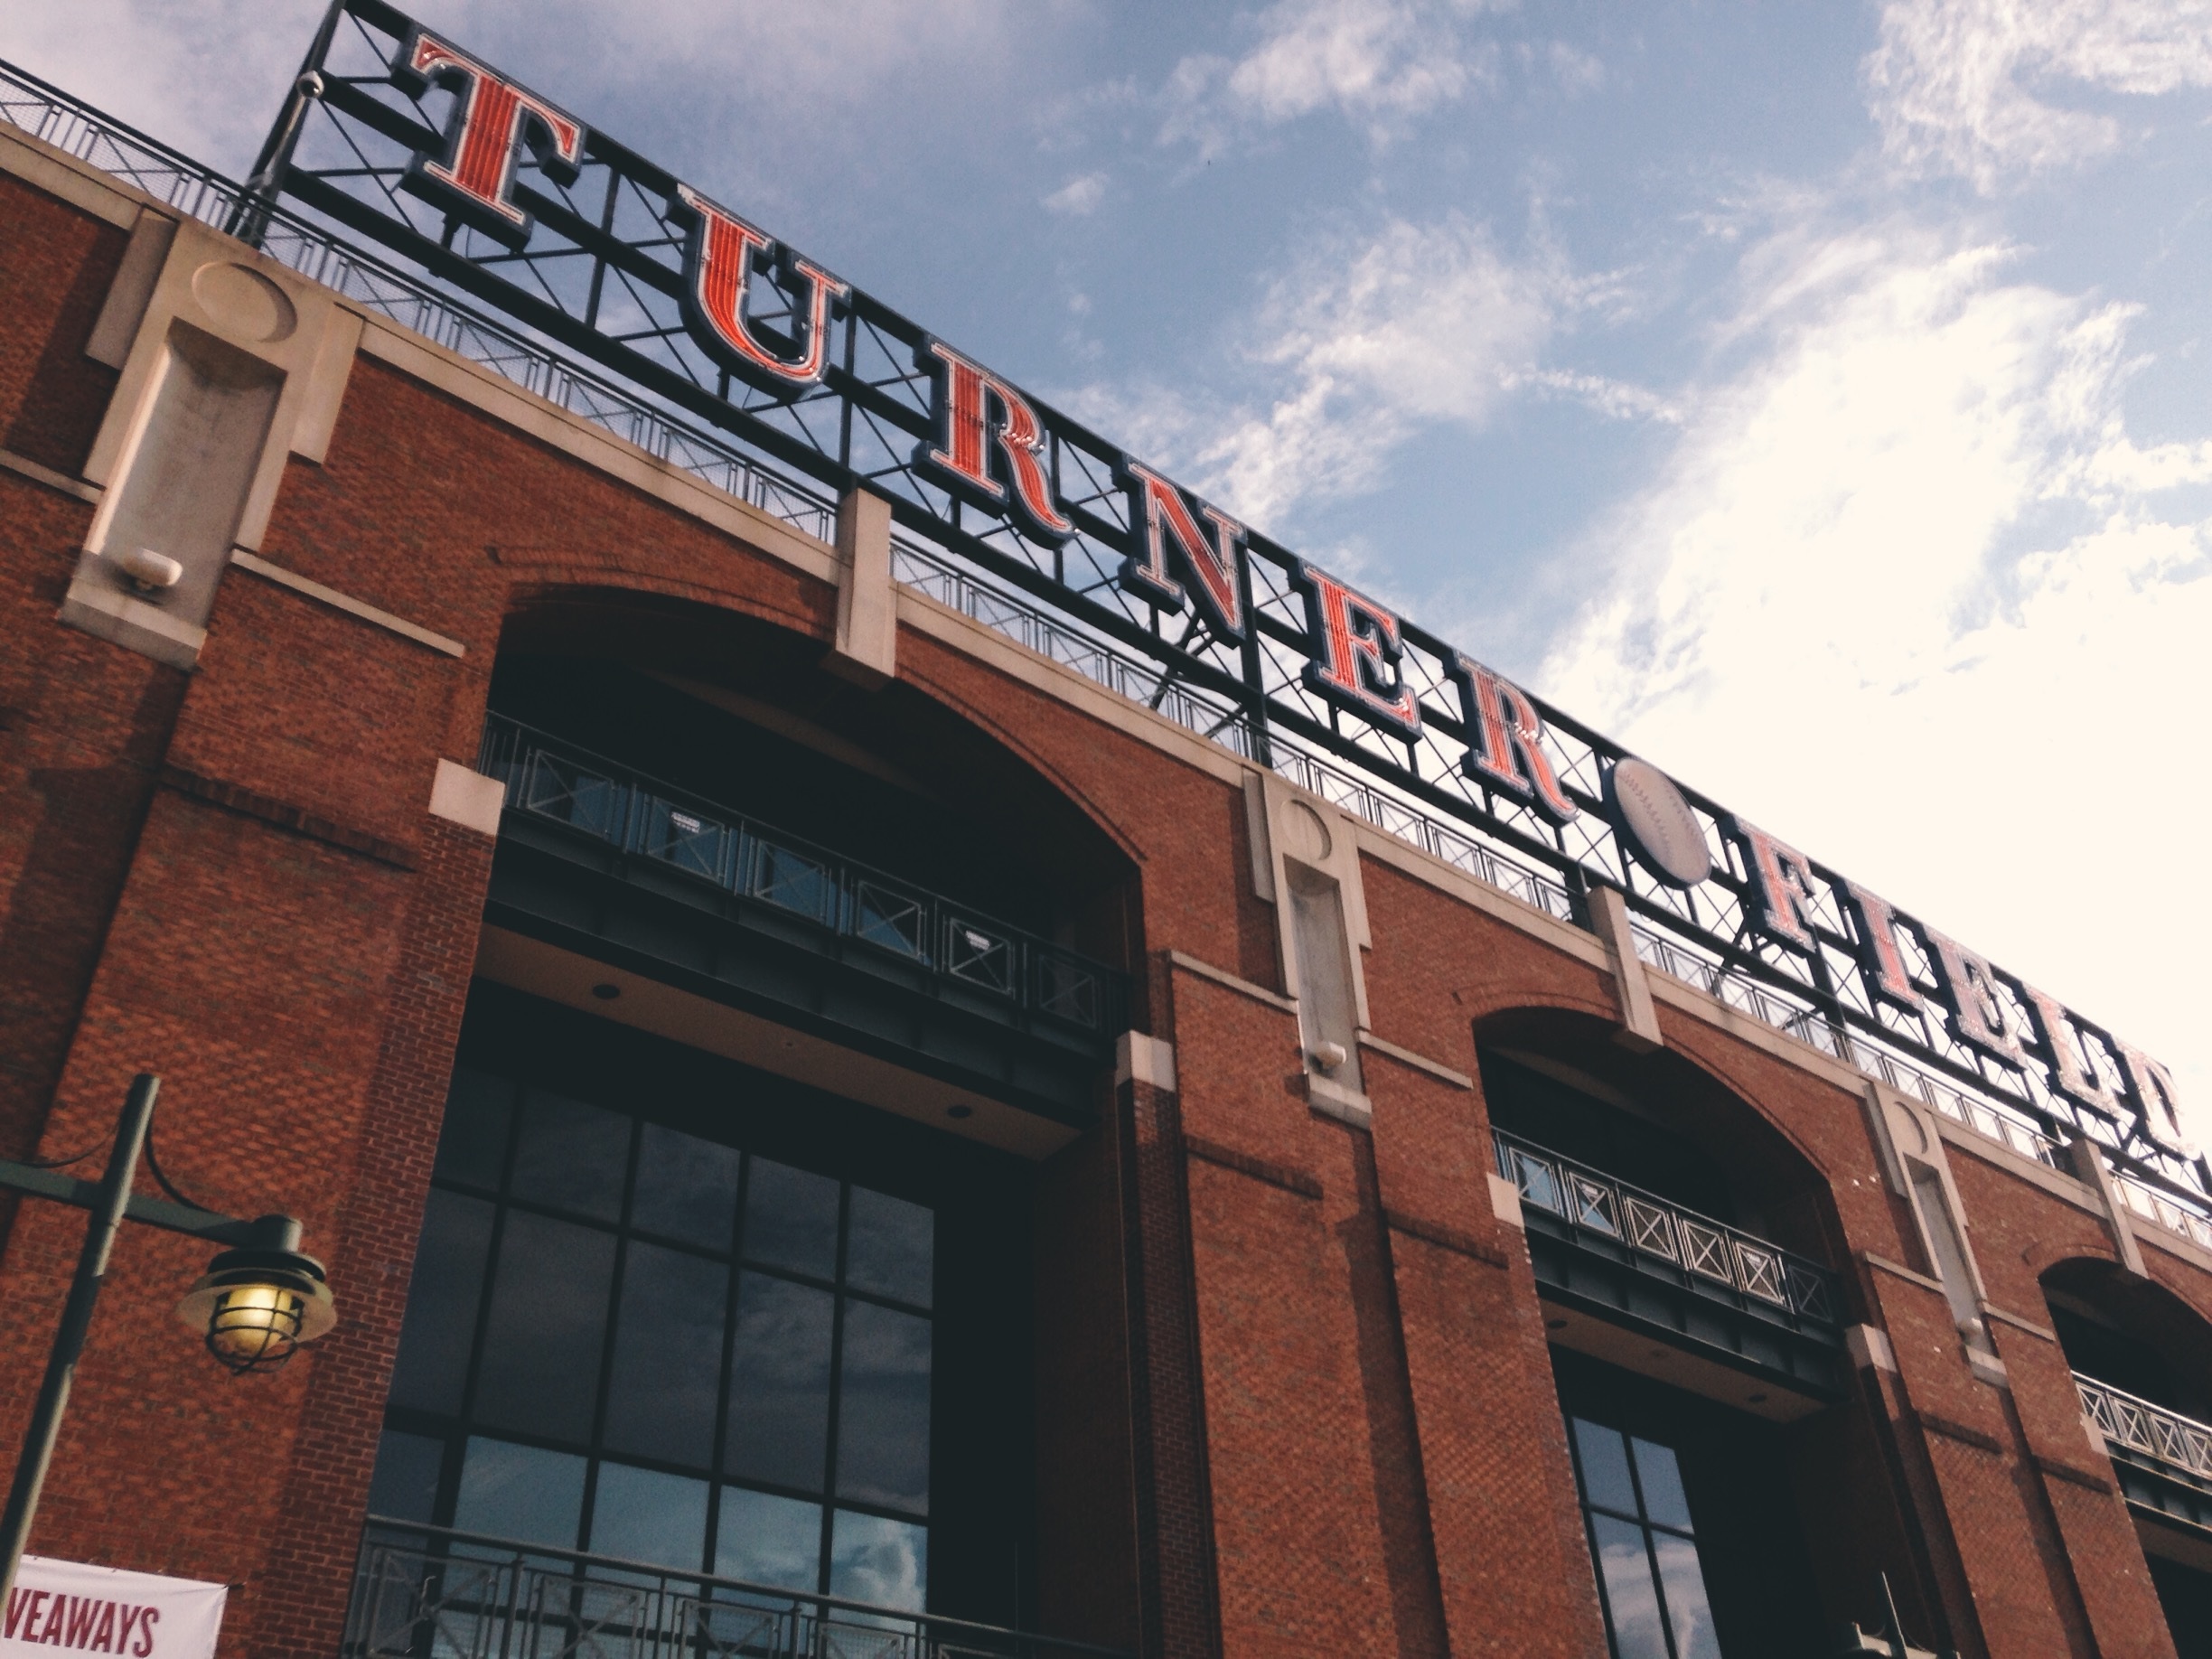
structure, restaurant, advertising, downtown, sign, facade, stadium, sport venue